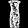
Label: Dress